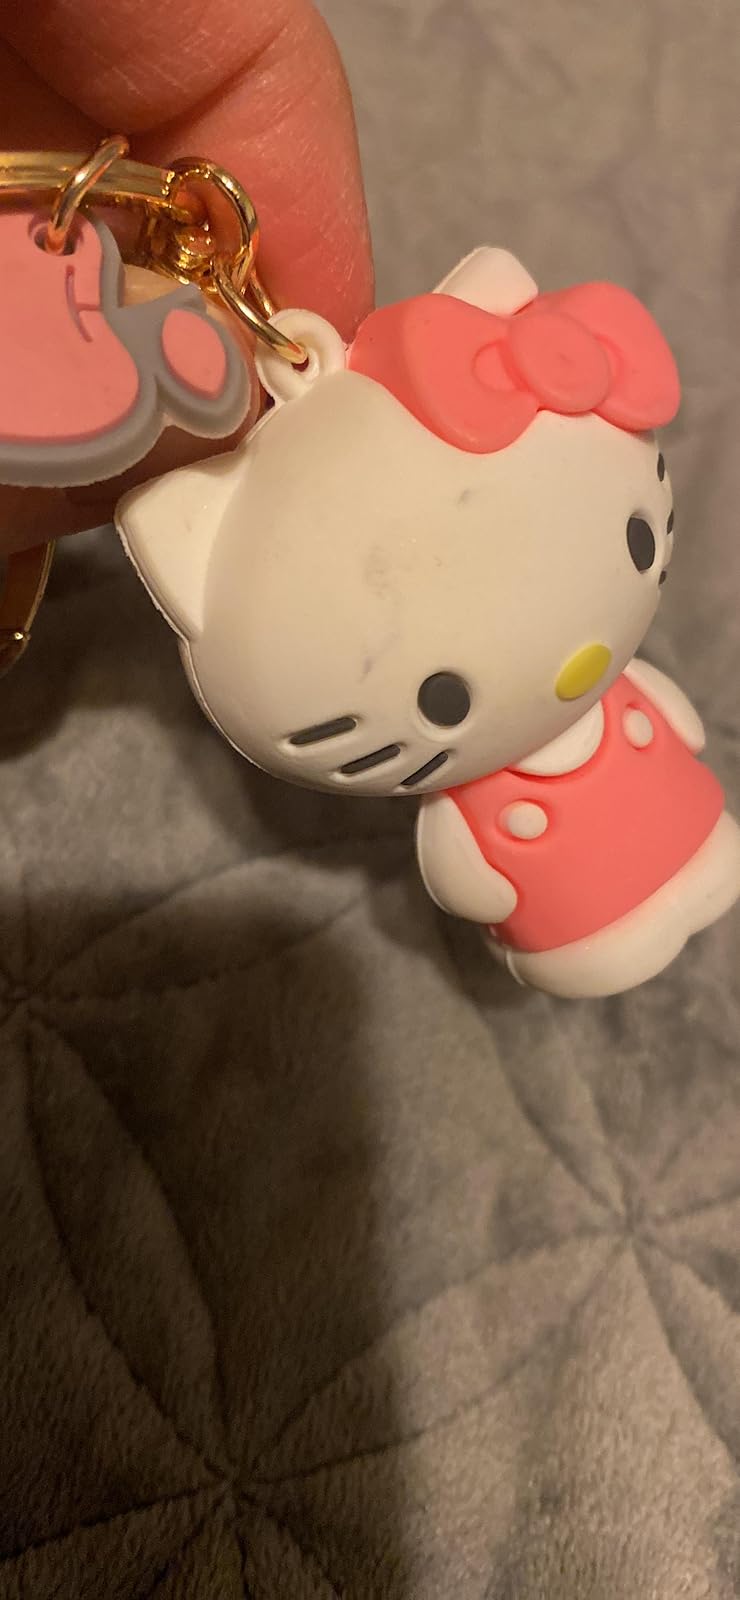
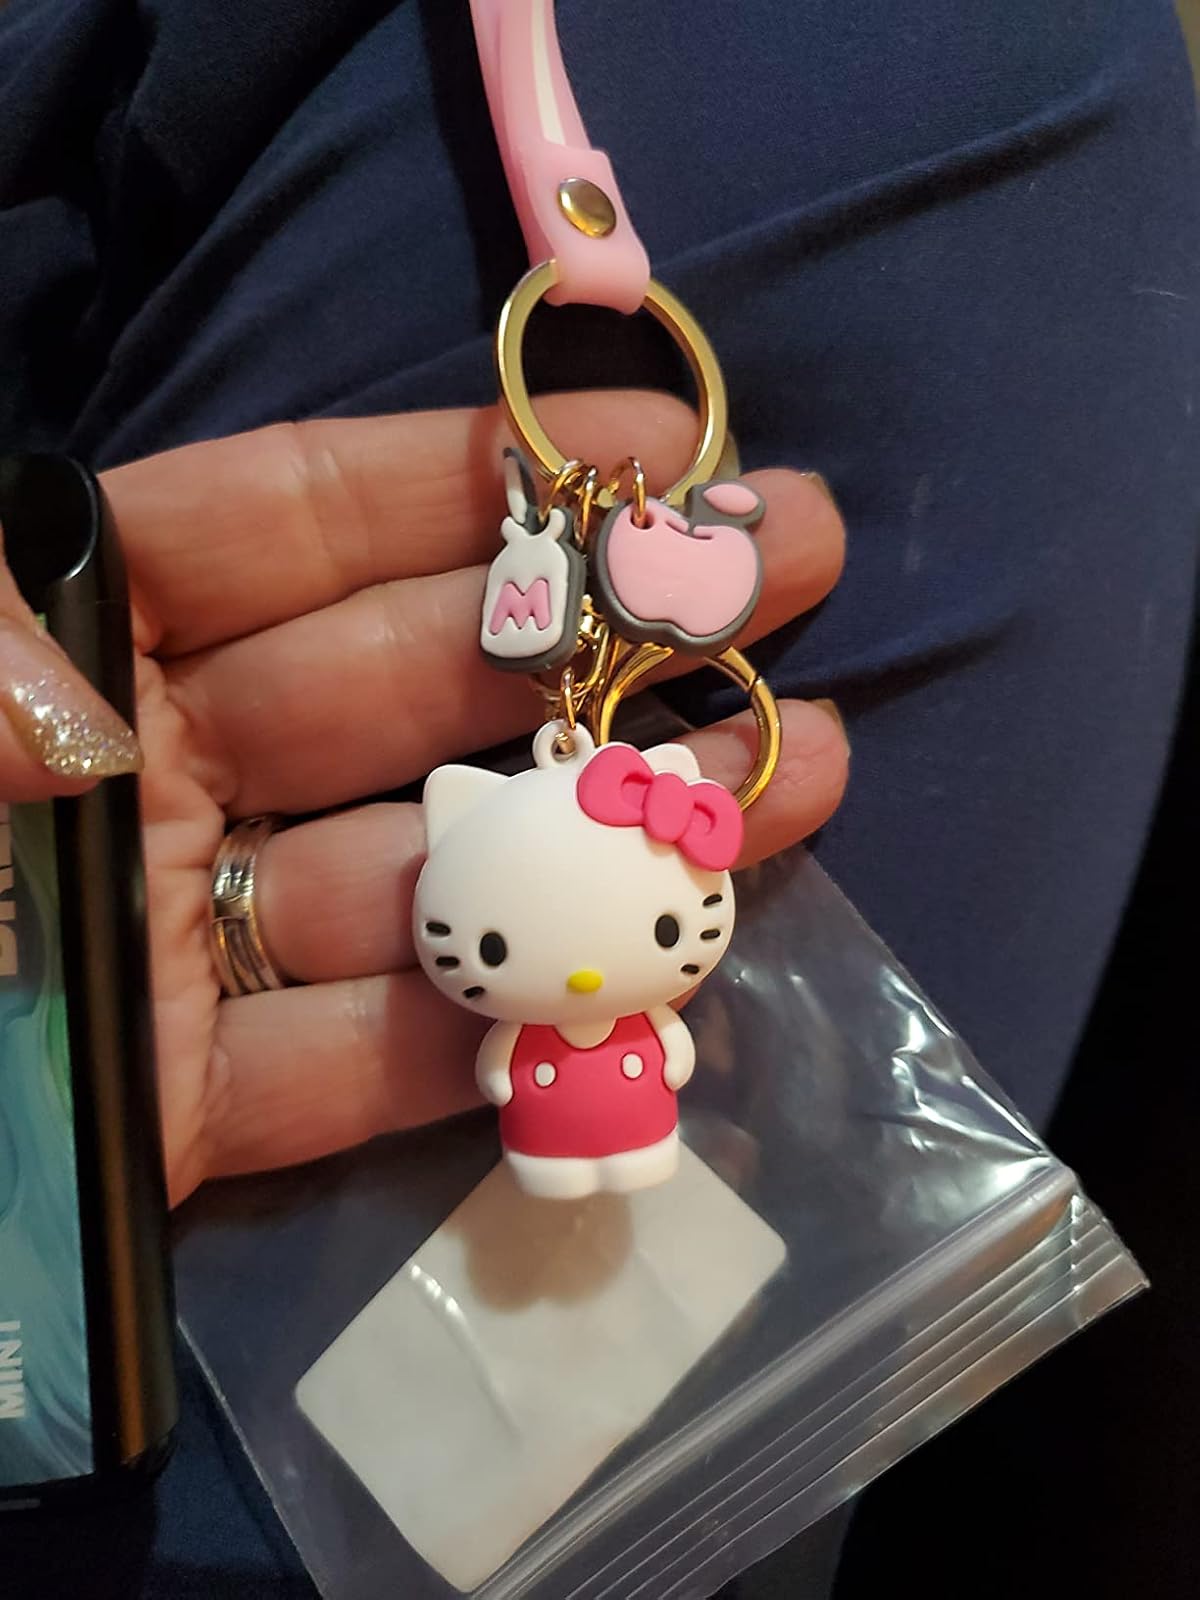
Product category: accessories_keychain
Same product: no